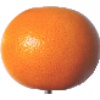
Label: Grapefruit Pink 1